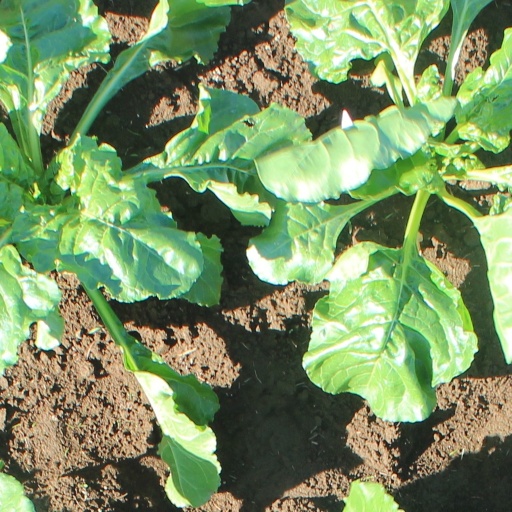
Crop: sugar beet